Formula One drivers from Japan

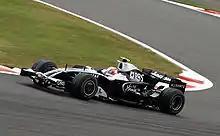
Kazuki Nakajima driving for Williams at the 2008 Japanese Grand Prix.

Taki Inoue debuted with the Simtek team at the 1994 Japanese Grand Prix, failing to finish. Despite this, Footwork Arrows snapped him up for the 1995 season where he would complete the season. He did not score any points, but was involved in bizarre incidents involving the safety car at both the Monaco and Hungarian Grands Prix. He did not retain his drive the following season.